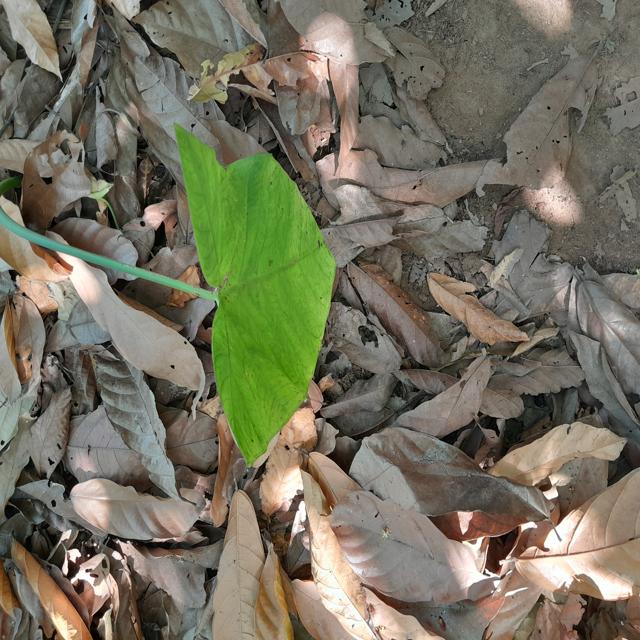
Label: Healthy